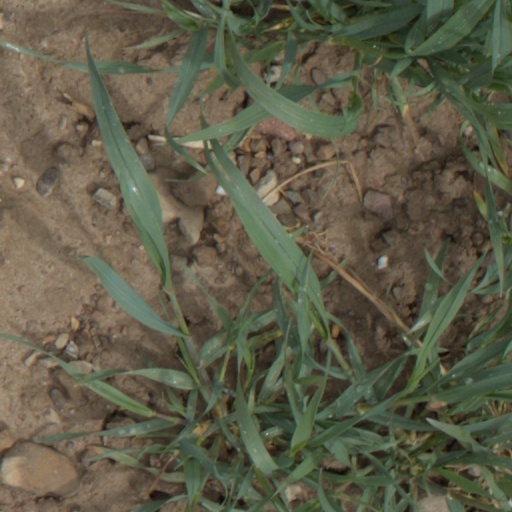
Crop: wheat